Adrian Năstase

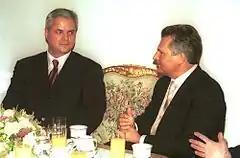
Adrian Năstase with Aleksander Kwaśniewski

Năstase was confirmed by the Parliament as prime minister on 28 December 2000, following his appointment to the position in days before by President Ion Iliescu. He held the position concurrently with his leadership of the PSD. His four years as prime minister were characterized by unprecedented political stability in post-communist Romania, continuous economic growth, and a foreign policy strongly oriented toward the West, although during 2001, the press and some of the political opposition questioned this in light of his close association with former Securitate agent Ristea Priboi. Romania joined NATO, and committed Romanian troops in support of international efforts in the Balkans, Afghanistan, and Iraq.